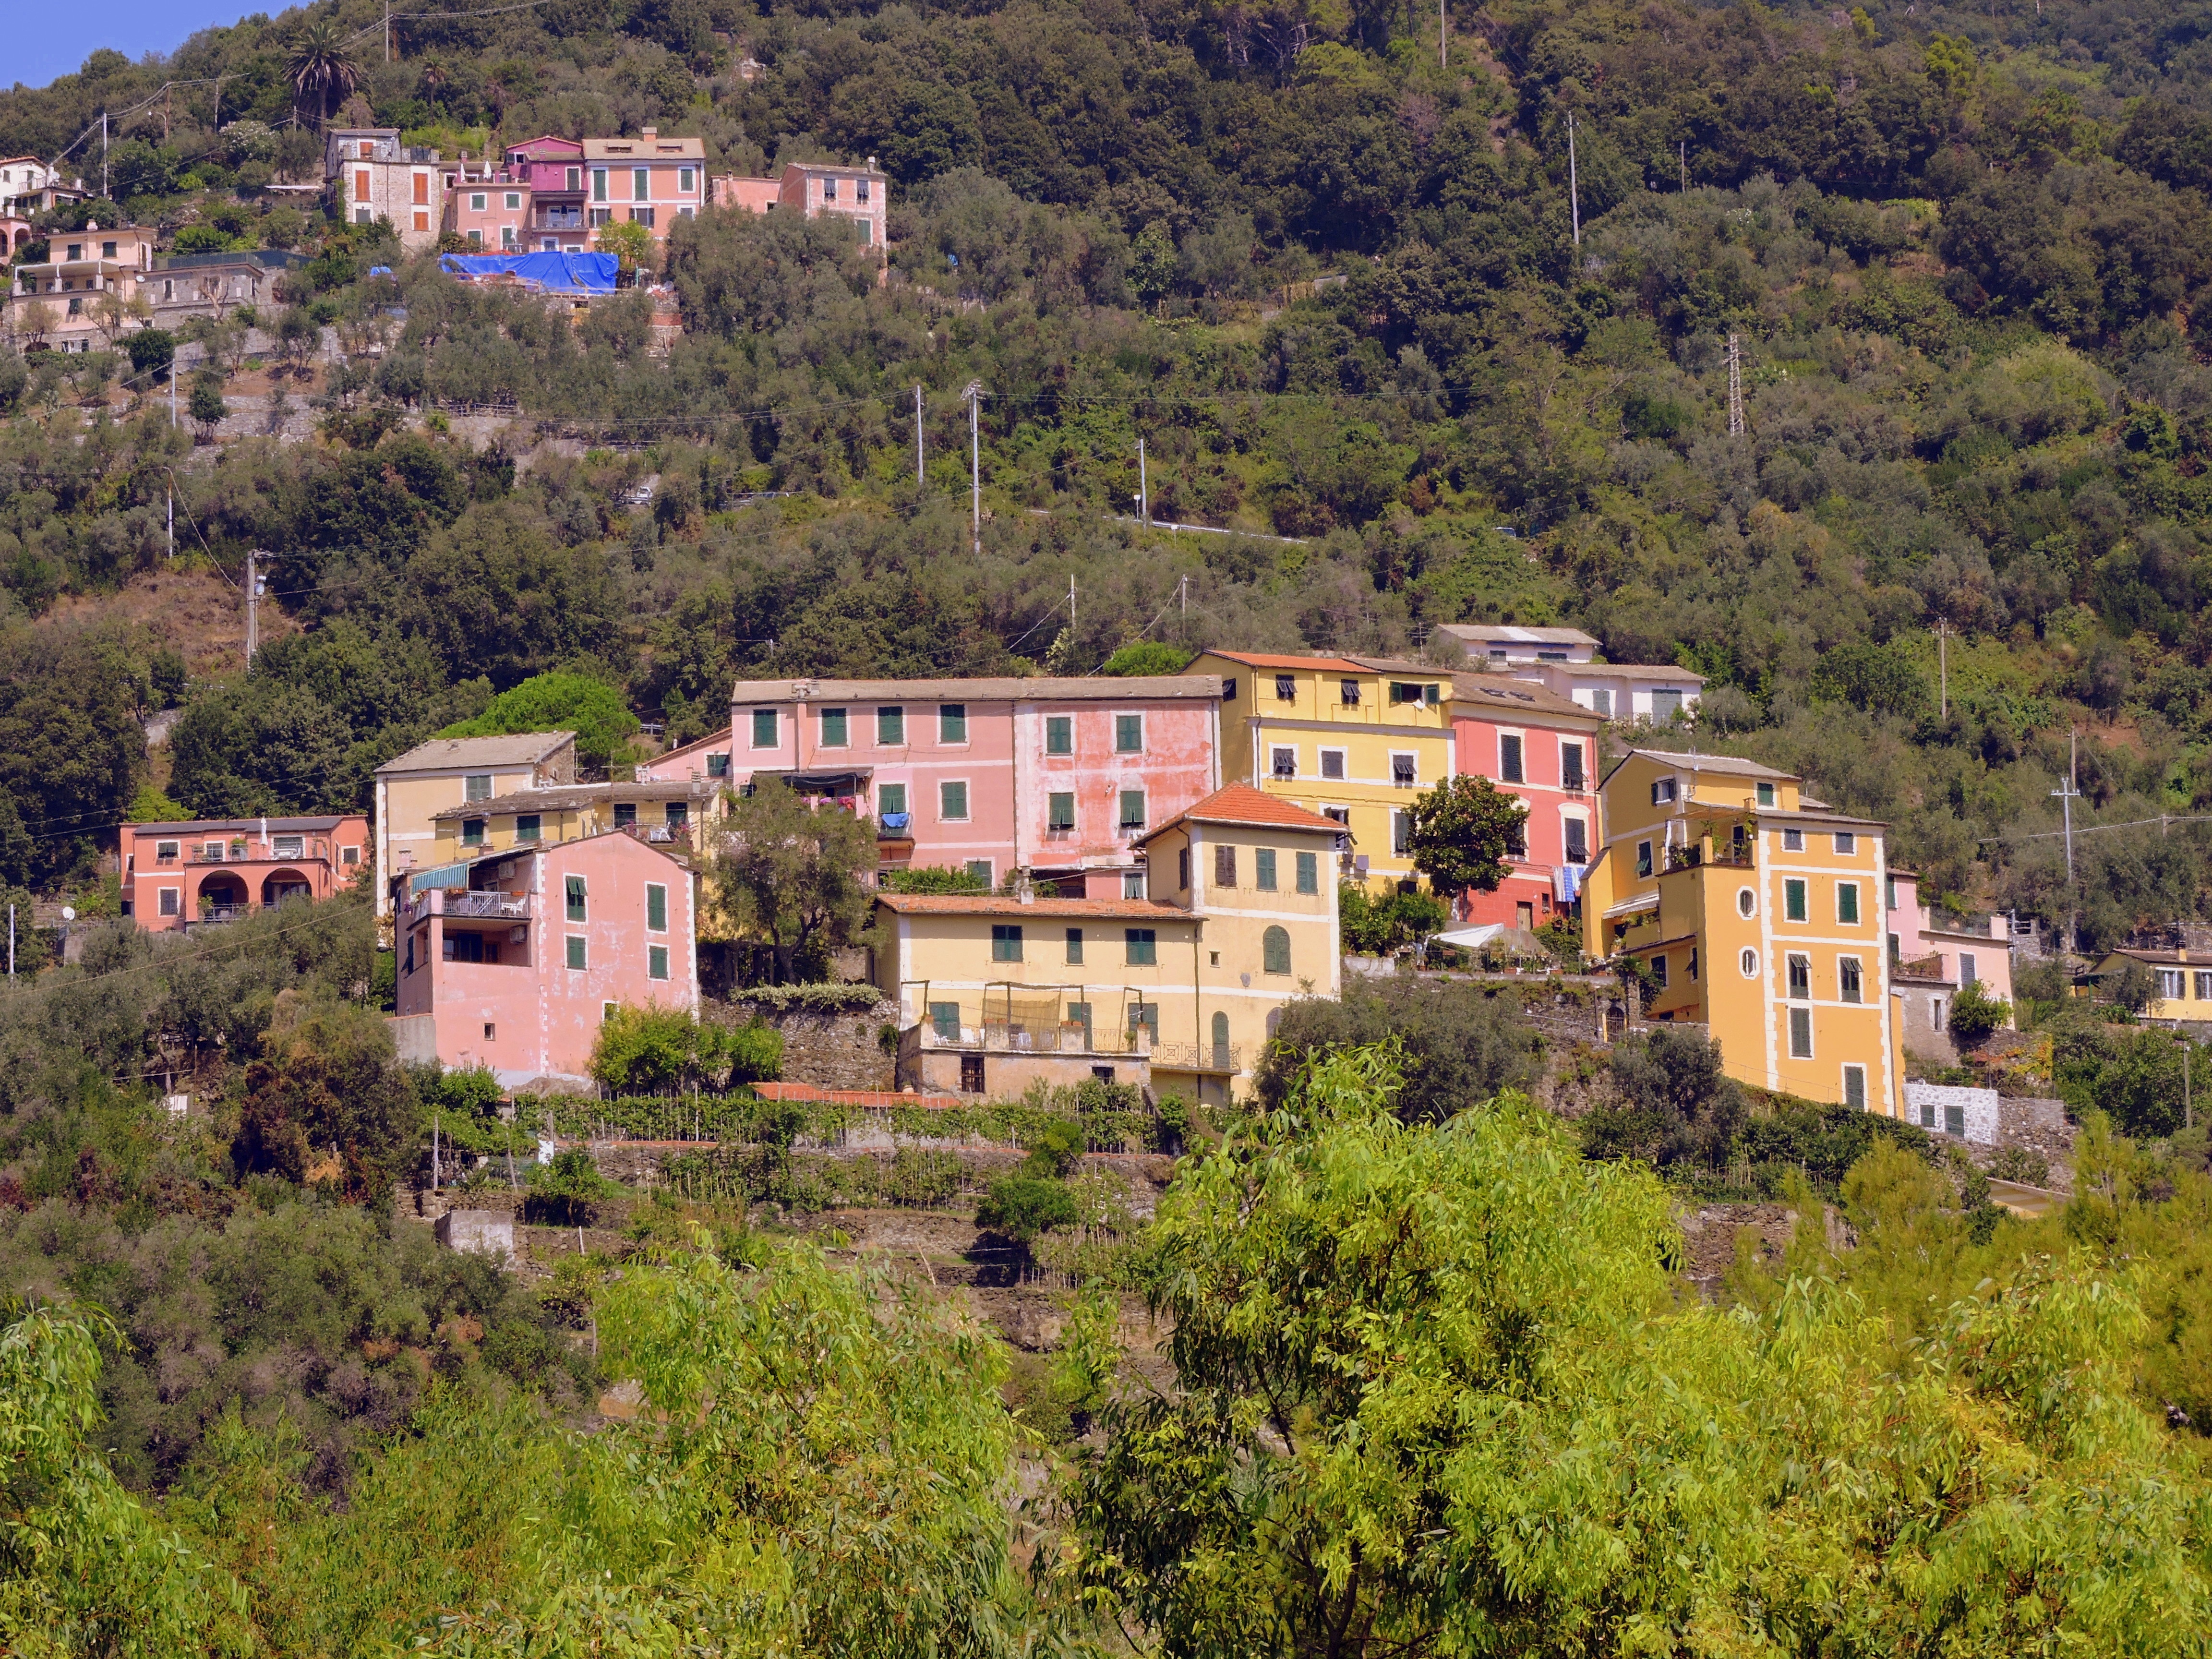
mountain, hill, town, chateau, village, green, italy, colorful, colors, houses, monastery, estate, liguria, rural area, cinque terre, colourful houses, human settlement